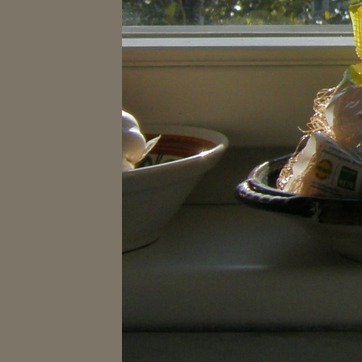
Material: plastic